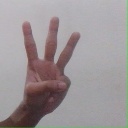
अक्षर: व